Venetian cuisine

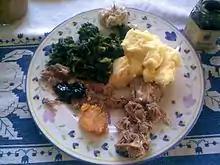
"Bollito misto" served with spinach, "mostarda vicentina", purée and balsamic vinegar jelly

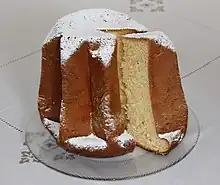
"Pandoro"

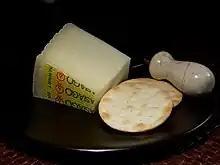
Asiago cheese

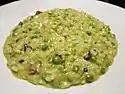
"Risi e bisi"

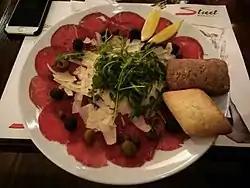
"Carpaccio"

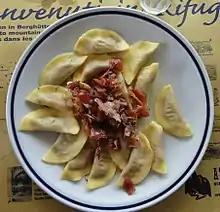
"Casunziei"

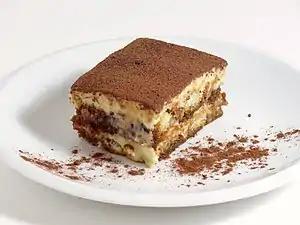
Tiramisu, a well-known dessert from the Veneto region

Vicenza, along with Venice, has one of the most distinctive cuisines in the Veneto. Previously, the Vicentians were often referred to as the "magnagati" or "mangiagatti" (meaning 'cat eaters') due to the alleged presence of cats in their cuisine (caused from poverty in the past and during World War II), though the cooking of cats is now illegal in Italy. Typical plates of the city and the surrounding area include: